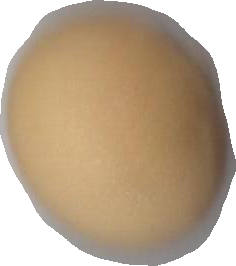
Variety: Grobogan